Edict on the Transfer of the Capital

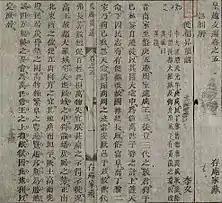
"Edict on the Transfer of the Capital" in original Hán văn text.

Edict on the Transfer of the Capital is an edict written at the behest of emperor Lý Thái Tổ and issued in the fall of 1010 to transfer the capital of Đại Cồ Việt from Hoa Lư to Đại La.